Rob Goris

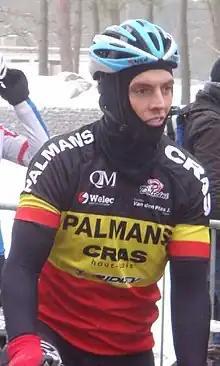
Goris in 2010.

Rob Goris (16 March 1982 – 5 July 2012) was a Belgian professional road racing cyclist who rode for UCI Professional Continental Team team .